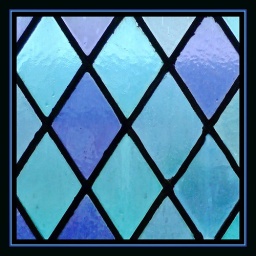
Glass detail of light and dark blue which is in all but one window in the church. Oxford 2011